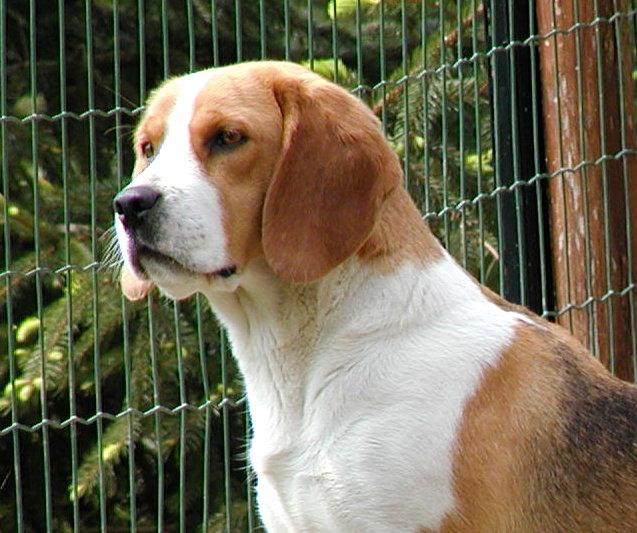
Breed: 276-n000113-beagle